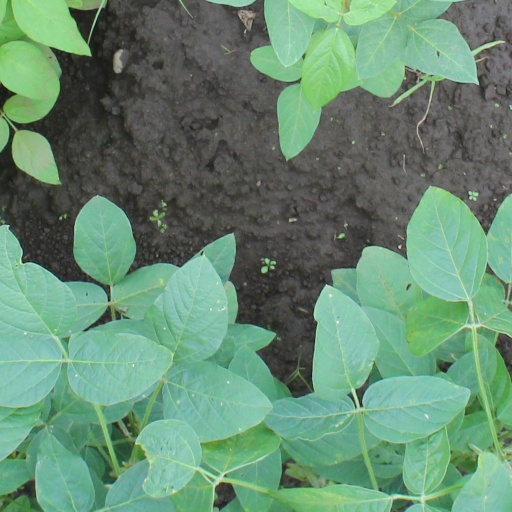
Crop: soybean